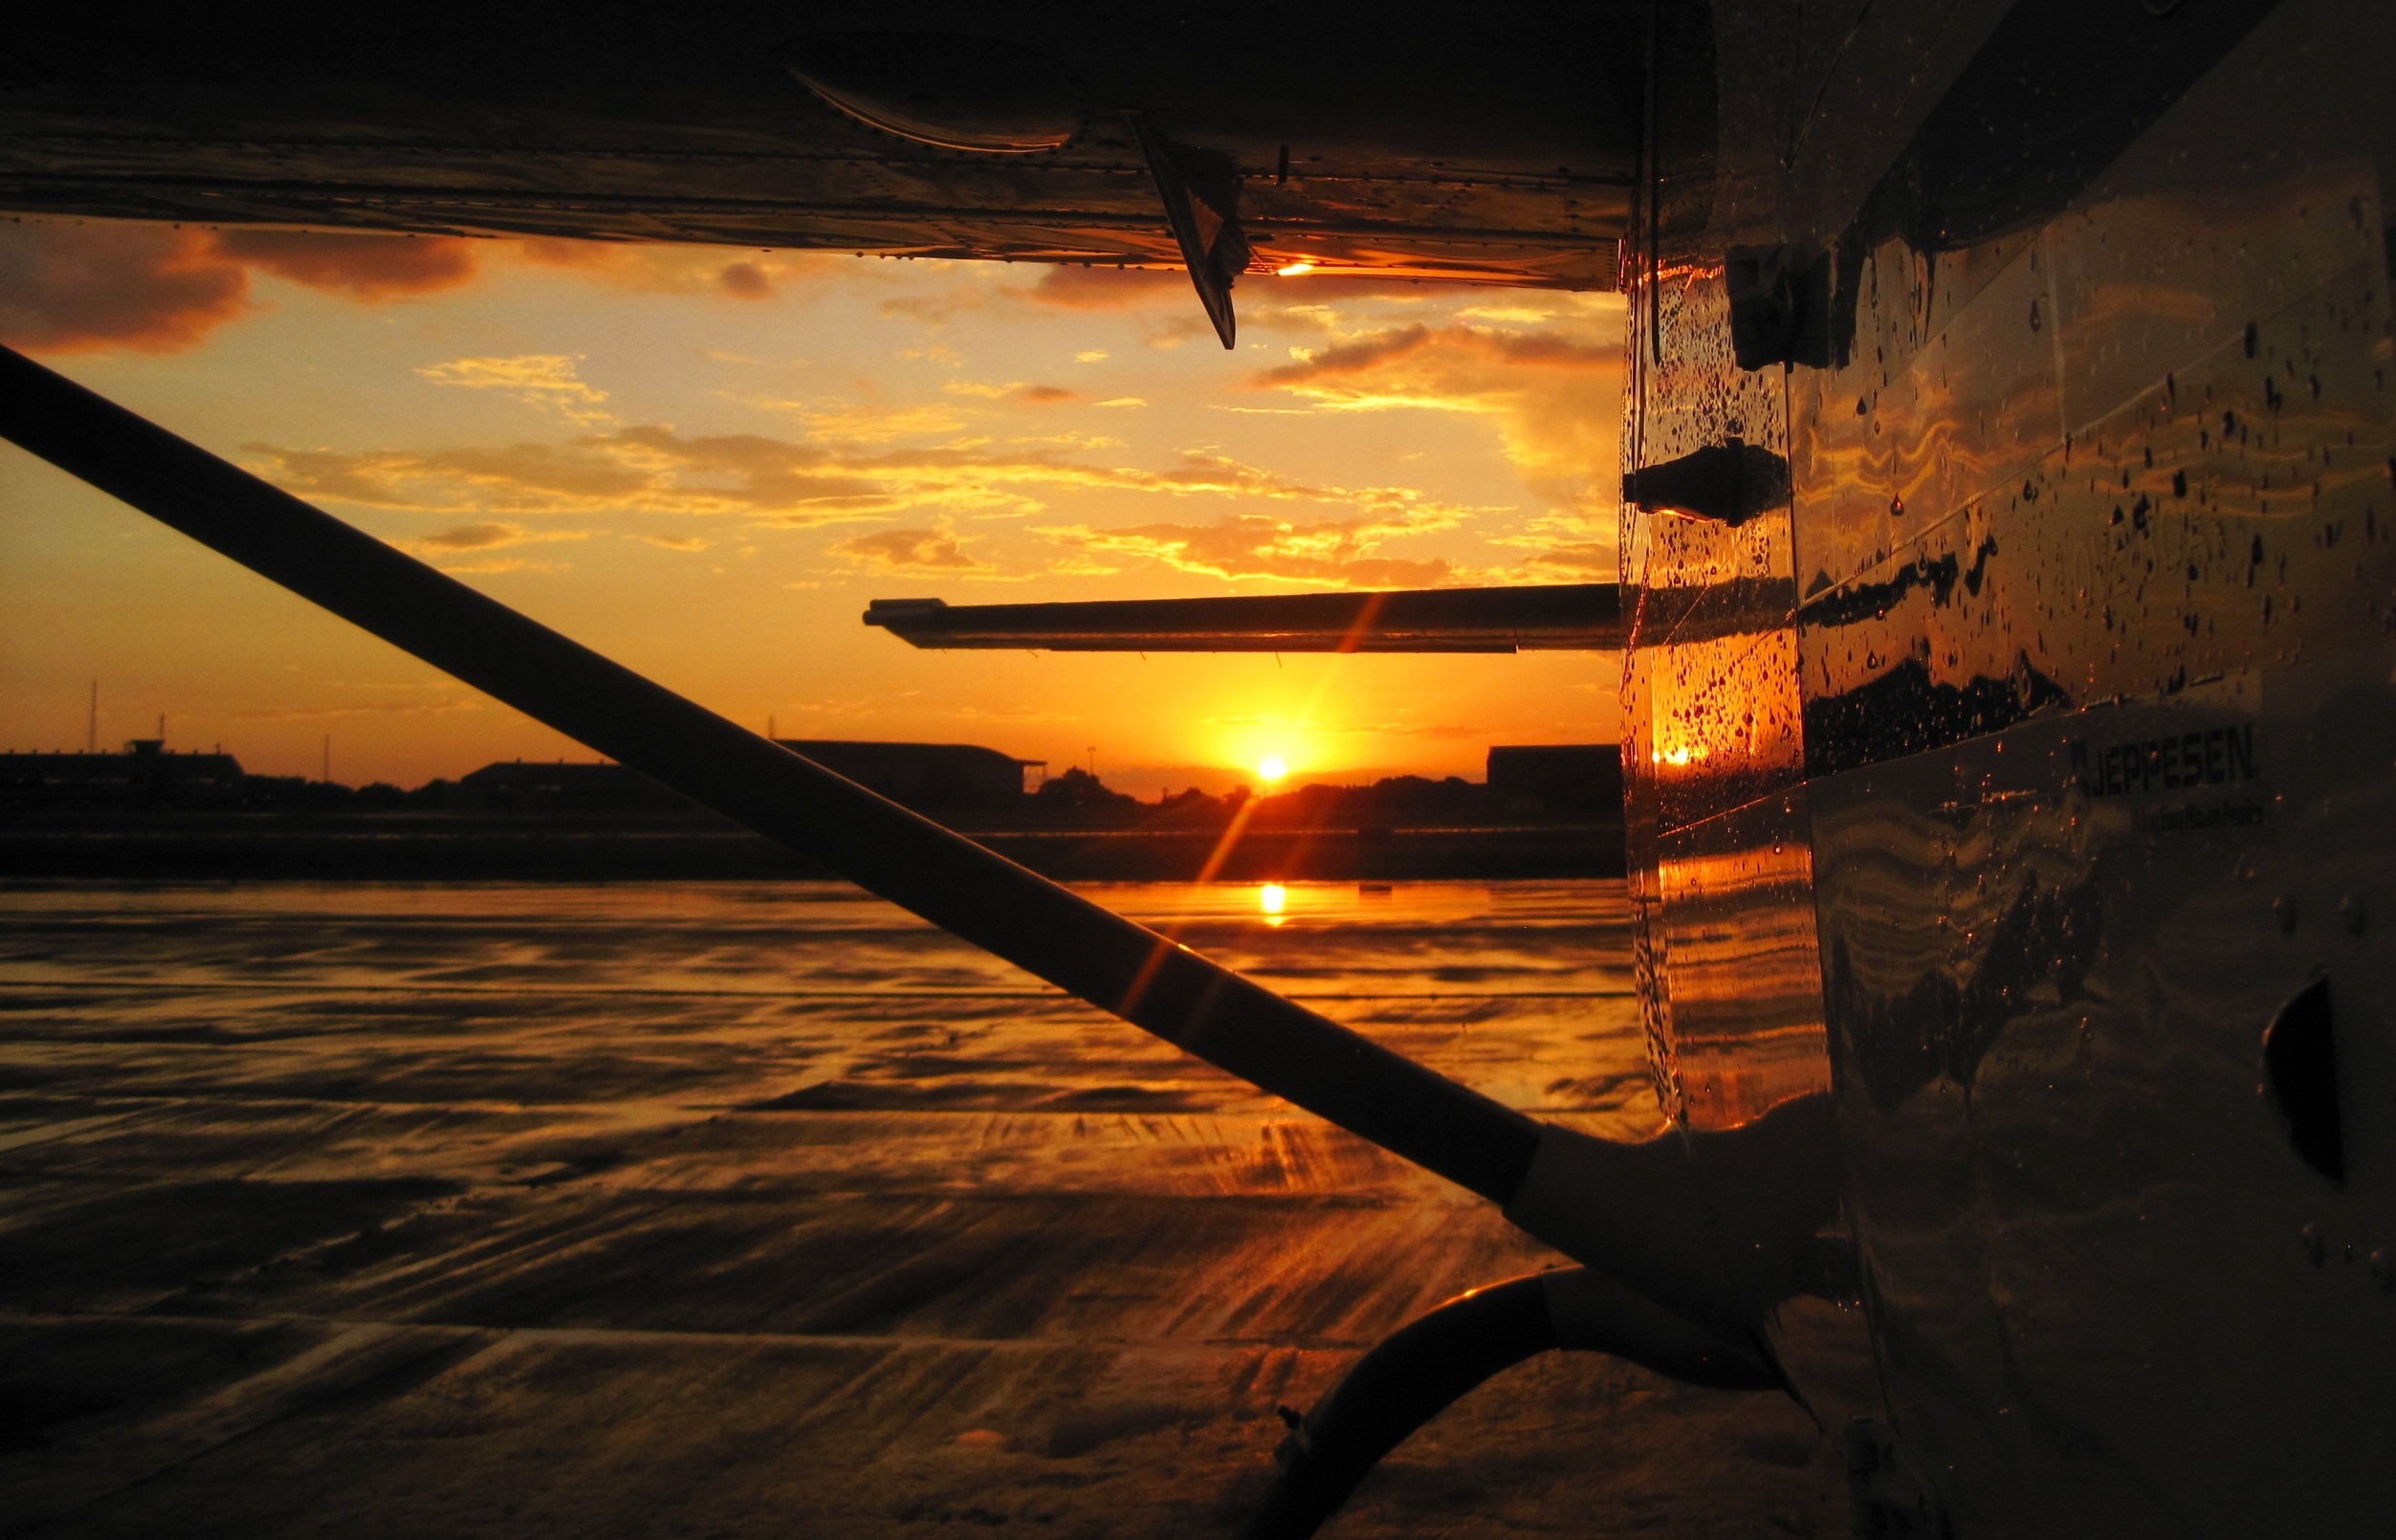
sea, light, sun, sunrise, sunset, night, sunlight, morning, dawn, tarmac, aircraft, dusk, evening, orange, reflection, vehicle, glow, darkness, setting